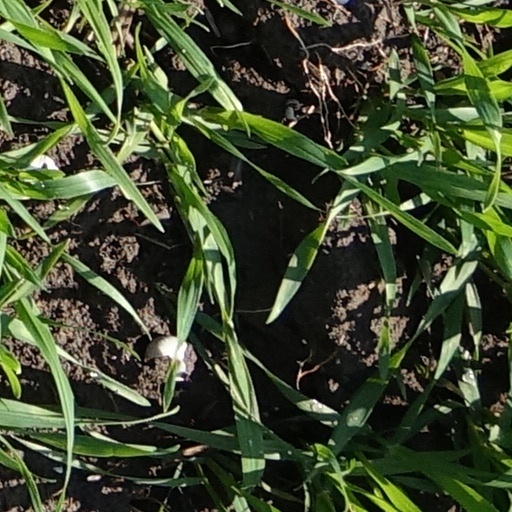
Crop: wheat